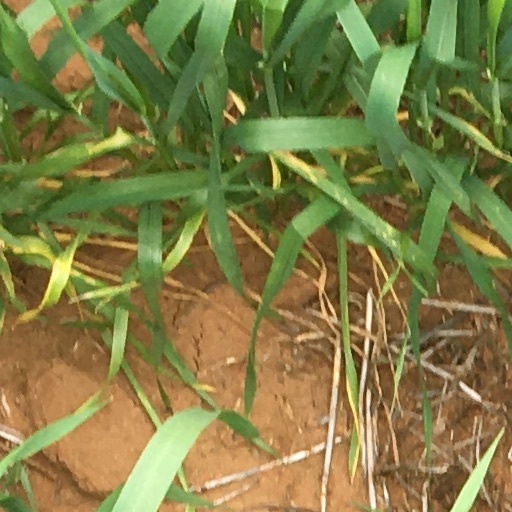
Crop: wheat